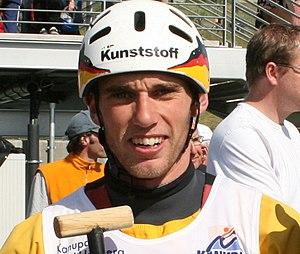
Jan Benzien est un céiste allemand pratiquant le slalom.